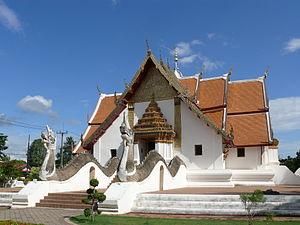
Wat Phumin, Nan
Fondé en 1596 sous le règne du roi de Nan Chao Chettabut Phum Min, le wat le plus célèbre de Nan fut détruit avec le reste de la ville par les Birmans en 1704. En 1857/58 le roi Chao Ananta Vora Ritthi Det monta sur le trône du royaume des Nan : un de ses premiers actes officiels fut de décider de reconstruire à nouveau les temples de Nan, parmi lesquels le Wat Phumin, restauré entre 1867 et 1875.